Ilaria Cucchi

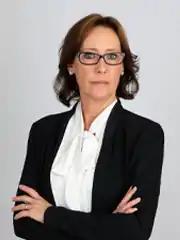

Ilaria Cucchi (born 22 June 1974) is an Italian human rights activist and politician.